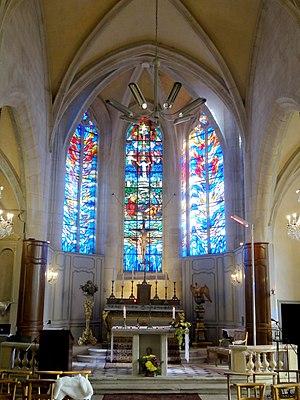
Abside.
L'église Saint-Martin est une église catholique paroissiale située à Survilliers, dans le Val-d'Oise, en France. Elle a été édifiée en deux principales étapes, entre 1483 et 1500 et entre 1535 et 1554 environ. La dédicace à saint Martin de Tours a été célébrée en 1493, selon une inscription derrière l'autel, et l'année d'achèvement est gravée sur une clé de voûte. L'église appartient ainsi à la période gothique flamboyante et au début de la Renaissance, mais les styles architecturaux de son époque de construction ne se manifestent pas dans toute leur dimension. Les architectes n'ont pas cherché l'élégance et le raffinement, mais ont veillé d'autant plus à la solidité et à la cohérence de l'ensemble, et ils ont fait preuve d'un sens développé pour l'harmonie et la proportion des formes. Aussi, l'église ne se signale-t-elle pas par des prouesses architecturales et artistiques, mais par une étonnante homogénéité et unicité stylistique : plus de soixante-dix ans se sont tout de même écoulées du début des travaux jusqu'à la fin du chantier. Aucun élément en élévation ne subsiste de la précédente église, ce qui est rare dans la région.